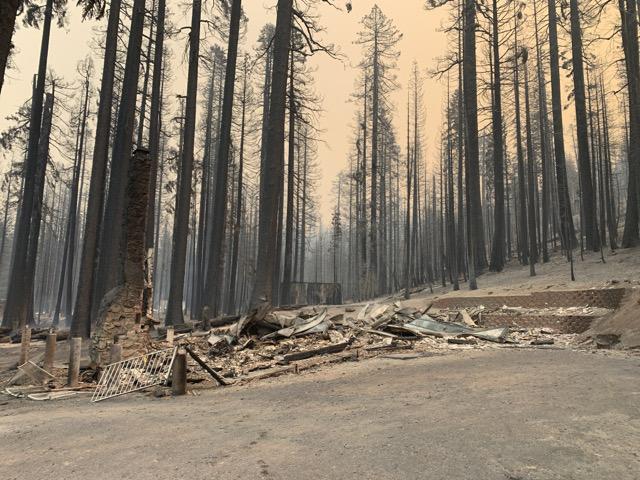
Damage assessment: destroyed